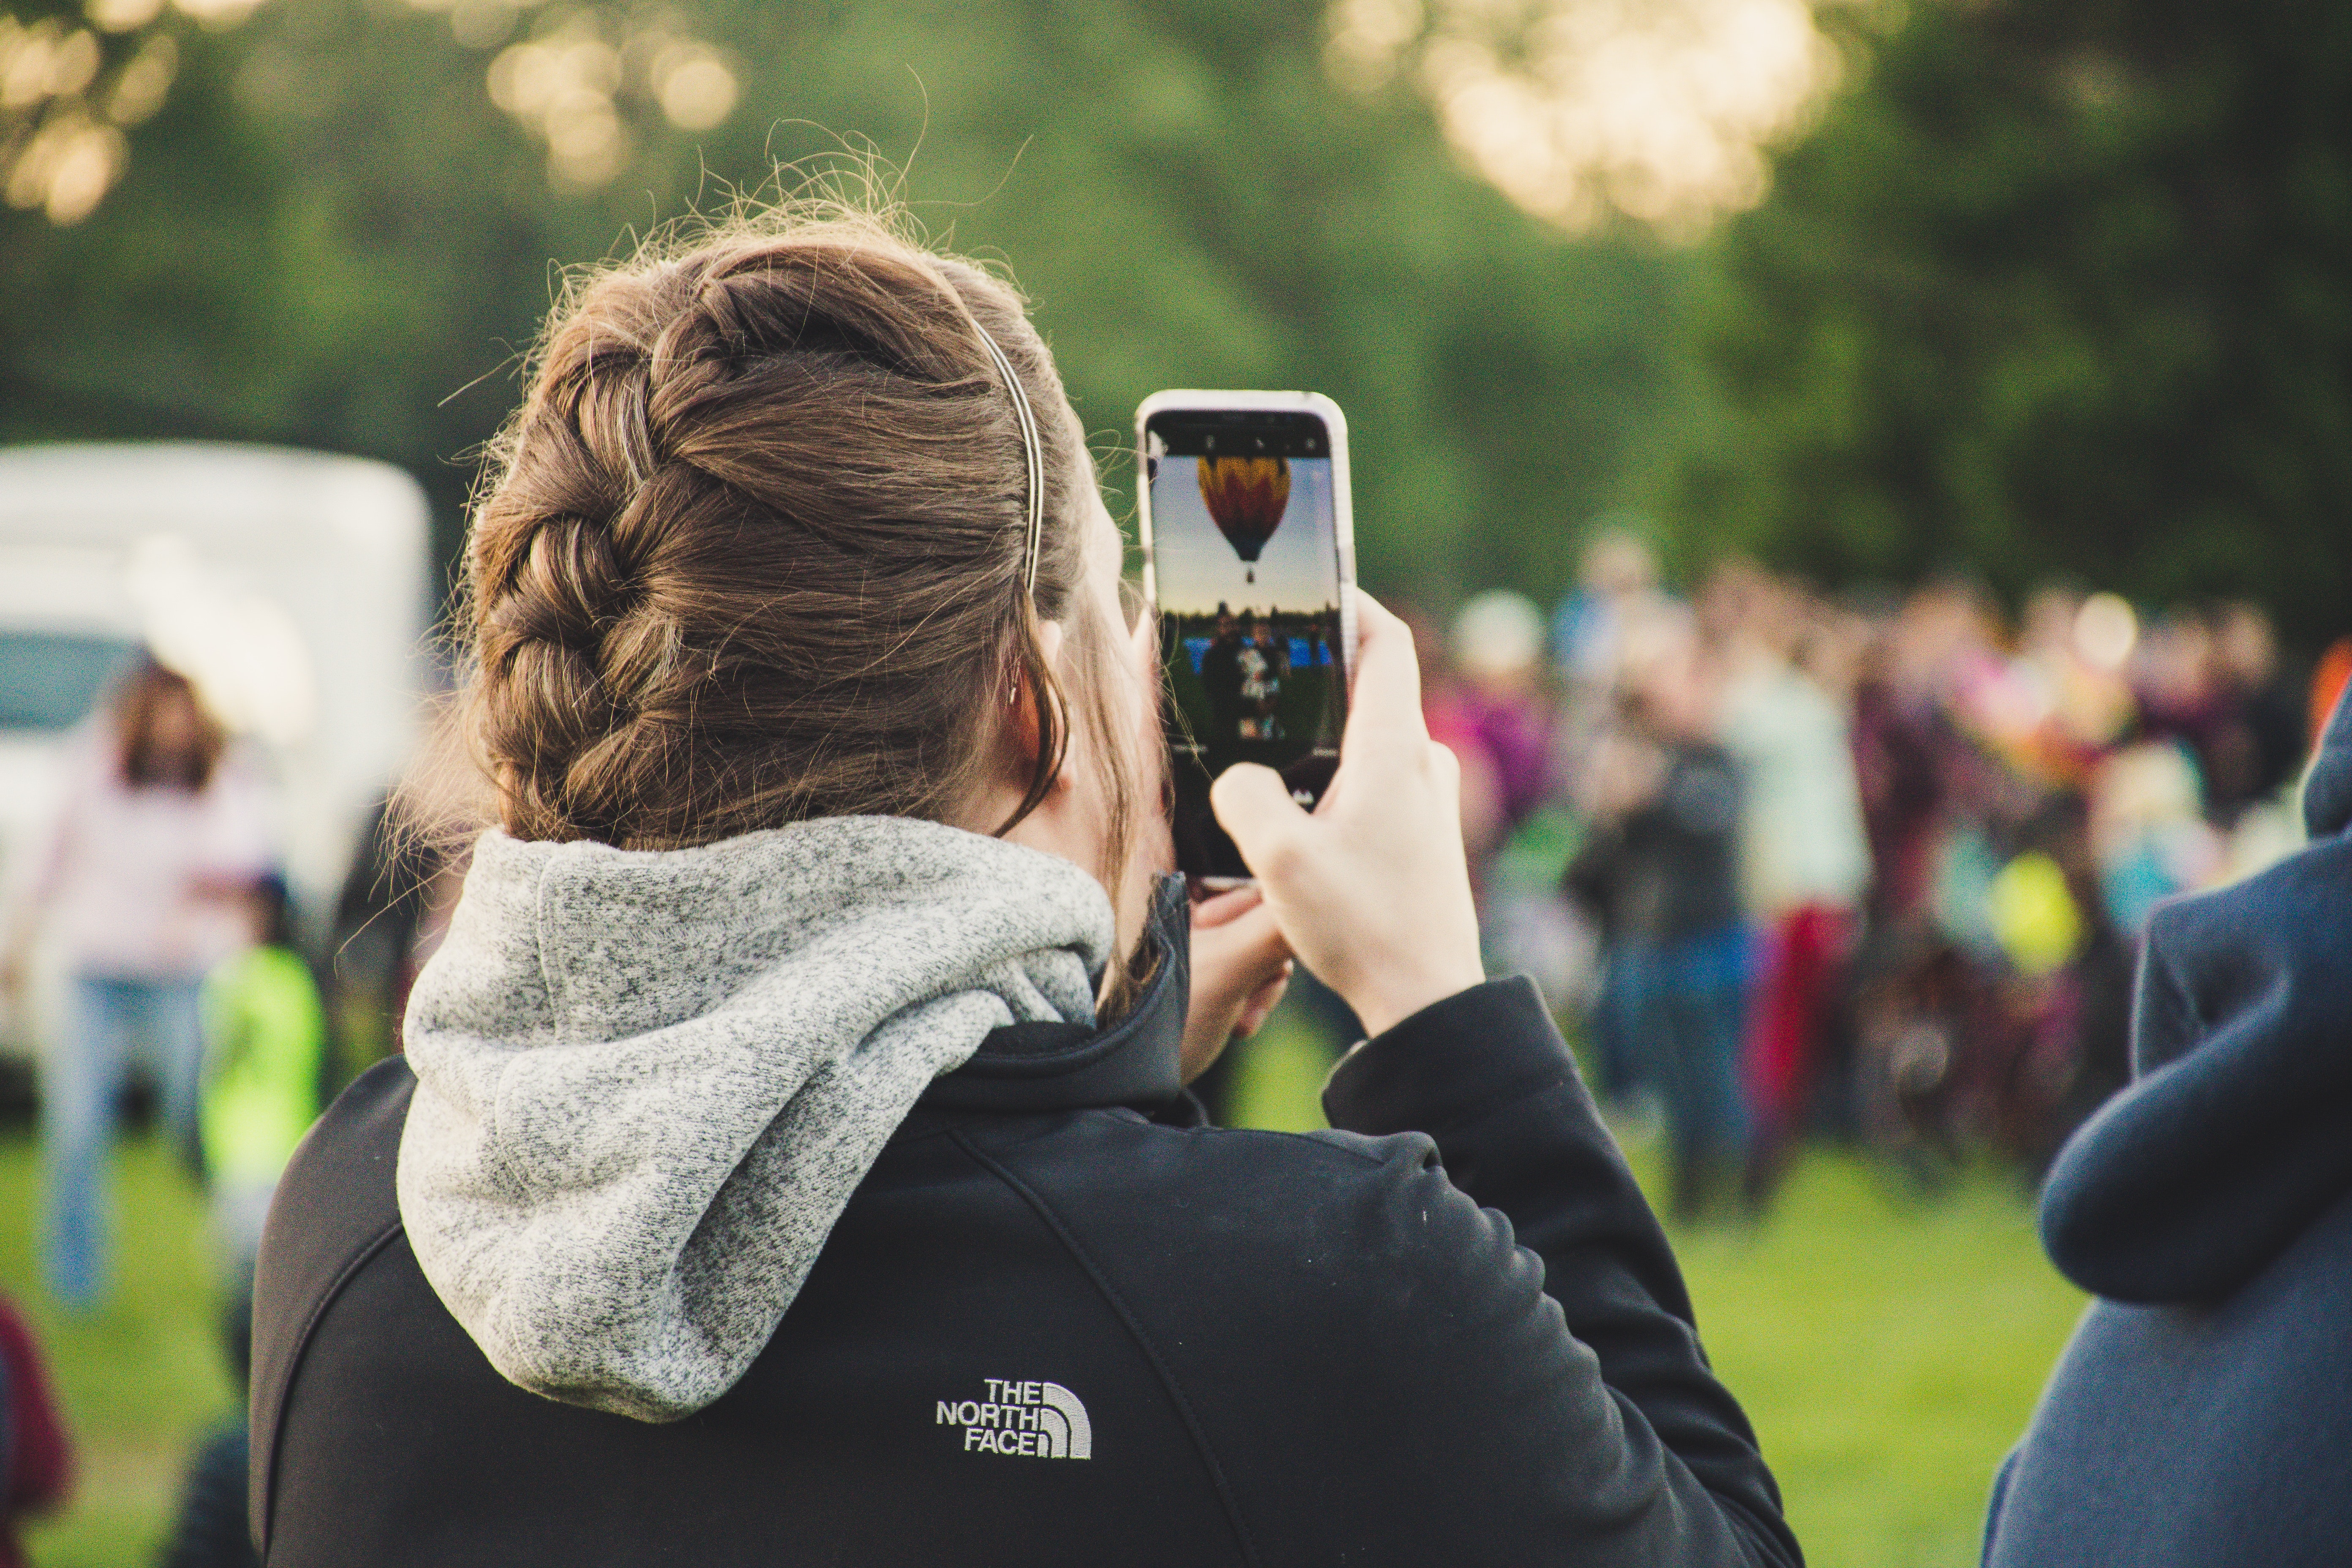
cameras optics, camera, photography, tree, technology, photographer, fun, electronic device, digital camera, recreation, digital slr, plant, leisure, reflex camera, tourism, running